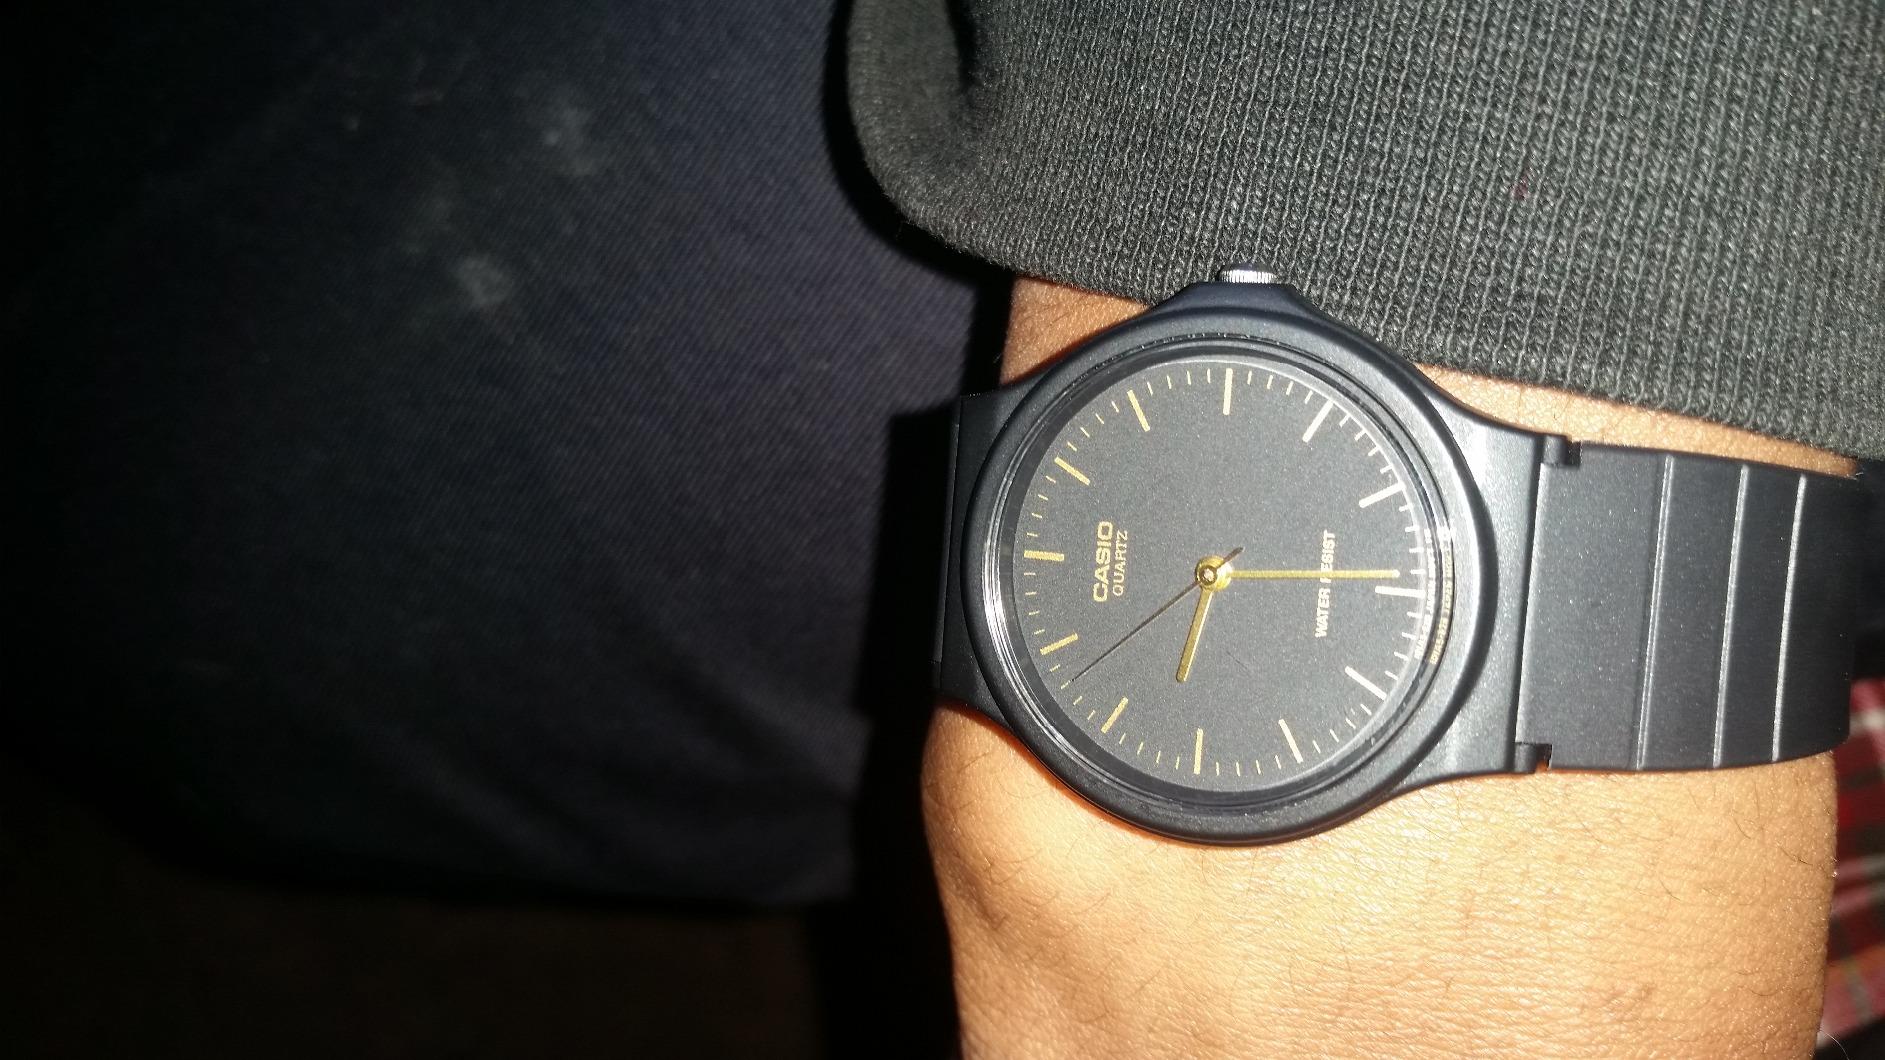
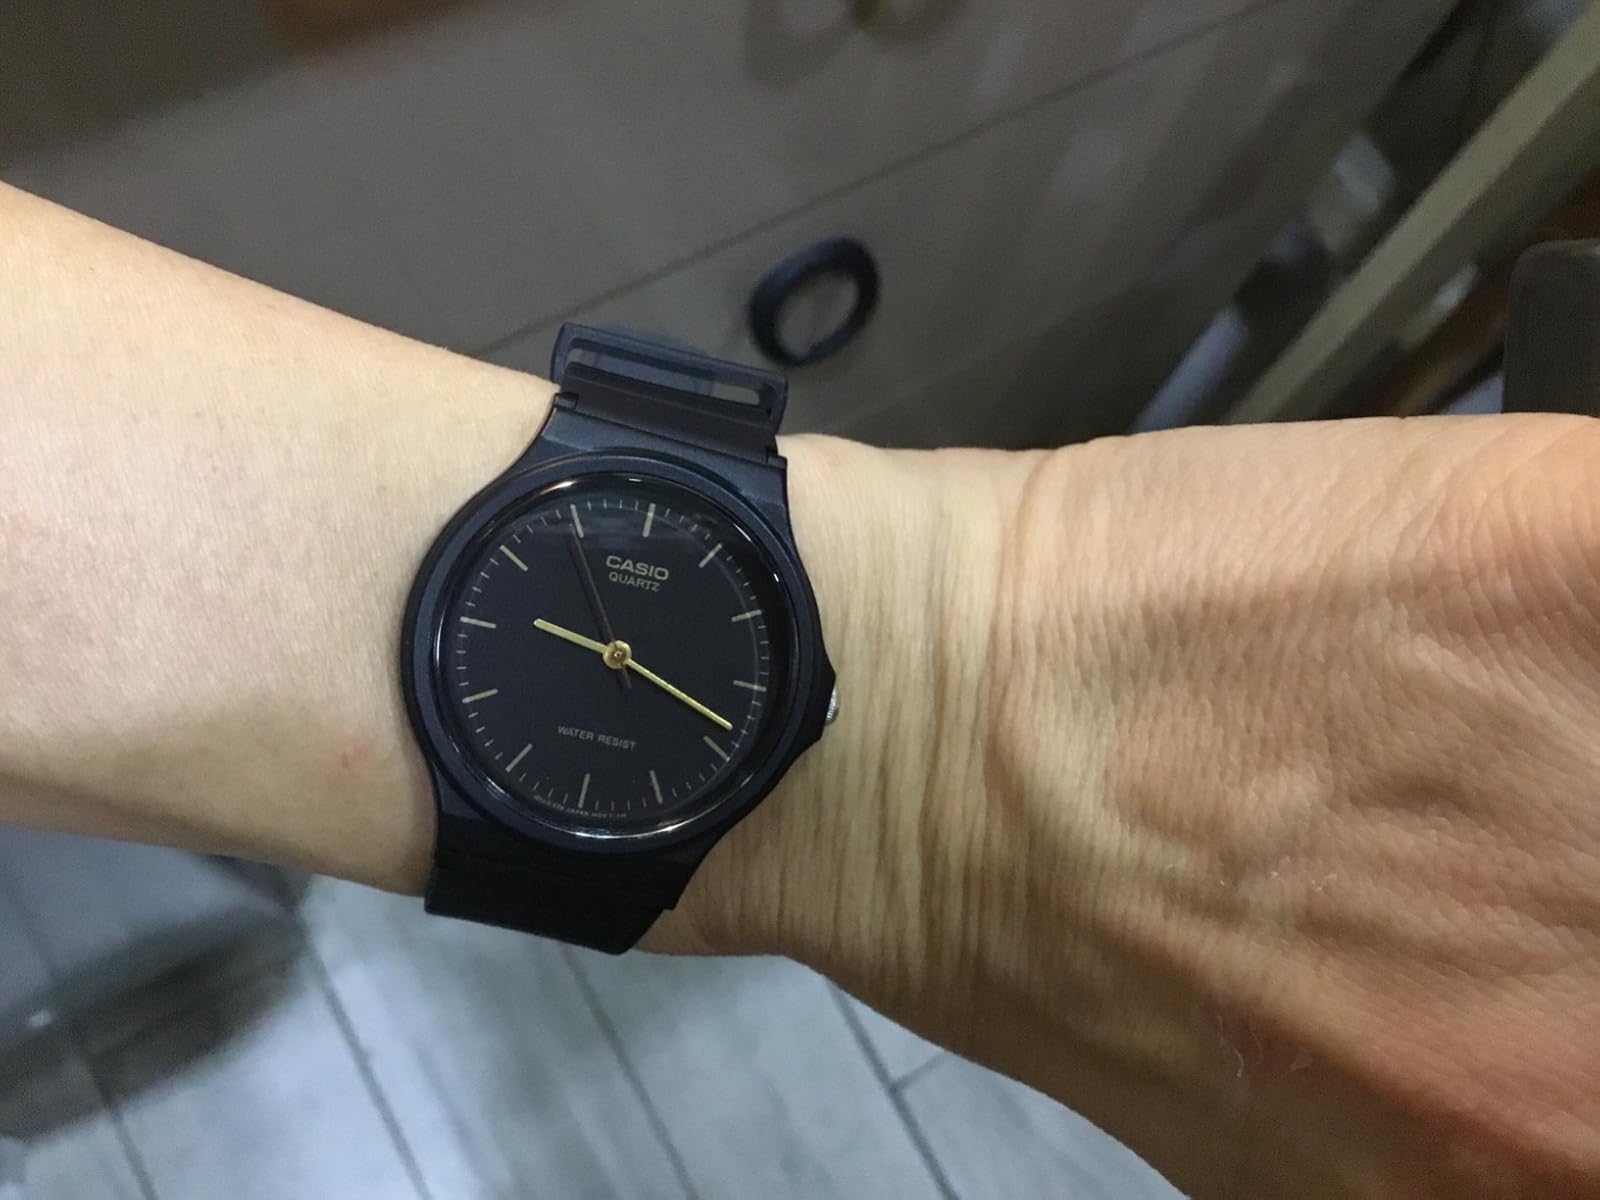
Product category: accessories_watch
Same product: yes